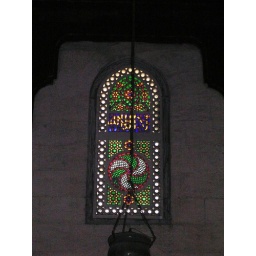
A stained glass window in the Al-Azhar mosque